William R. Corliss

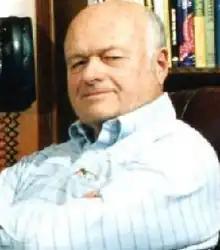

William Roger Corliss (August 28, 1926 – July 8, 2011) was an American physicist and writer who was known for his interest in collecting data regarding anomalous phenomena (including cryptozoology, out-of-place artifacts and unidentified flying objects). Corliss was Charles Fort's most direct successor. Arthur C. Clarke described Corliss as "Fort's latter-day - and much more scientific - successor."